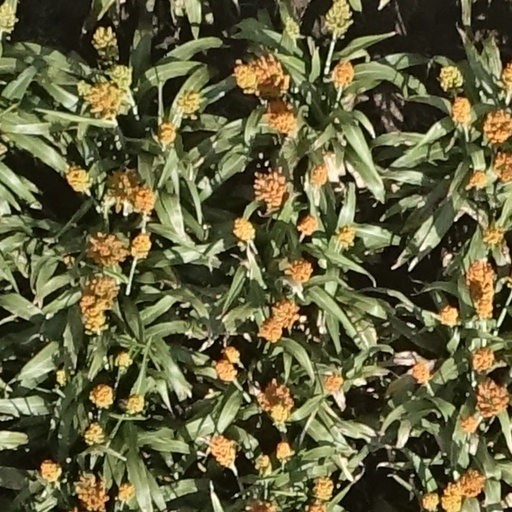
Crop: sorghum